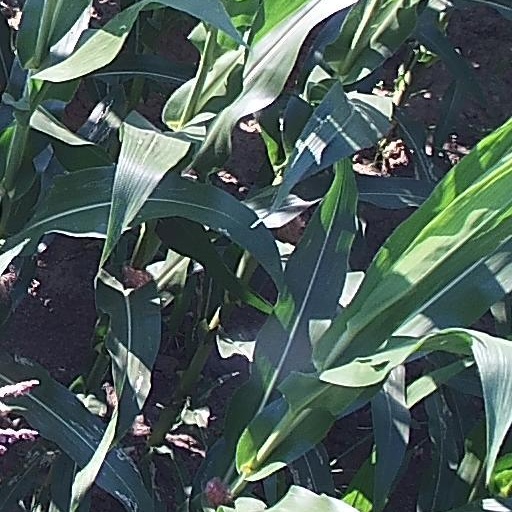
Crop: maize; corn